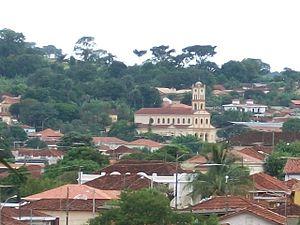
São Simão est une municipalité brésilienne de l'État de São Paulo et la Microrégion de Ribeirão Preto.